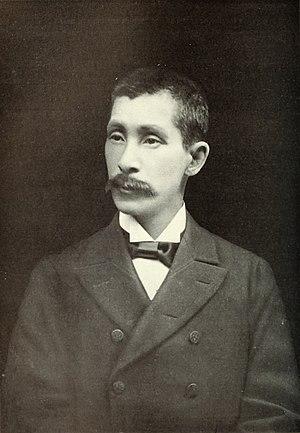
Le marquis Komura Jutarō est un homme politique et diplomate japonais de l'ère Meiji.